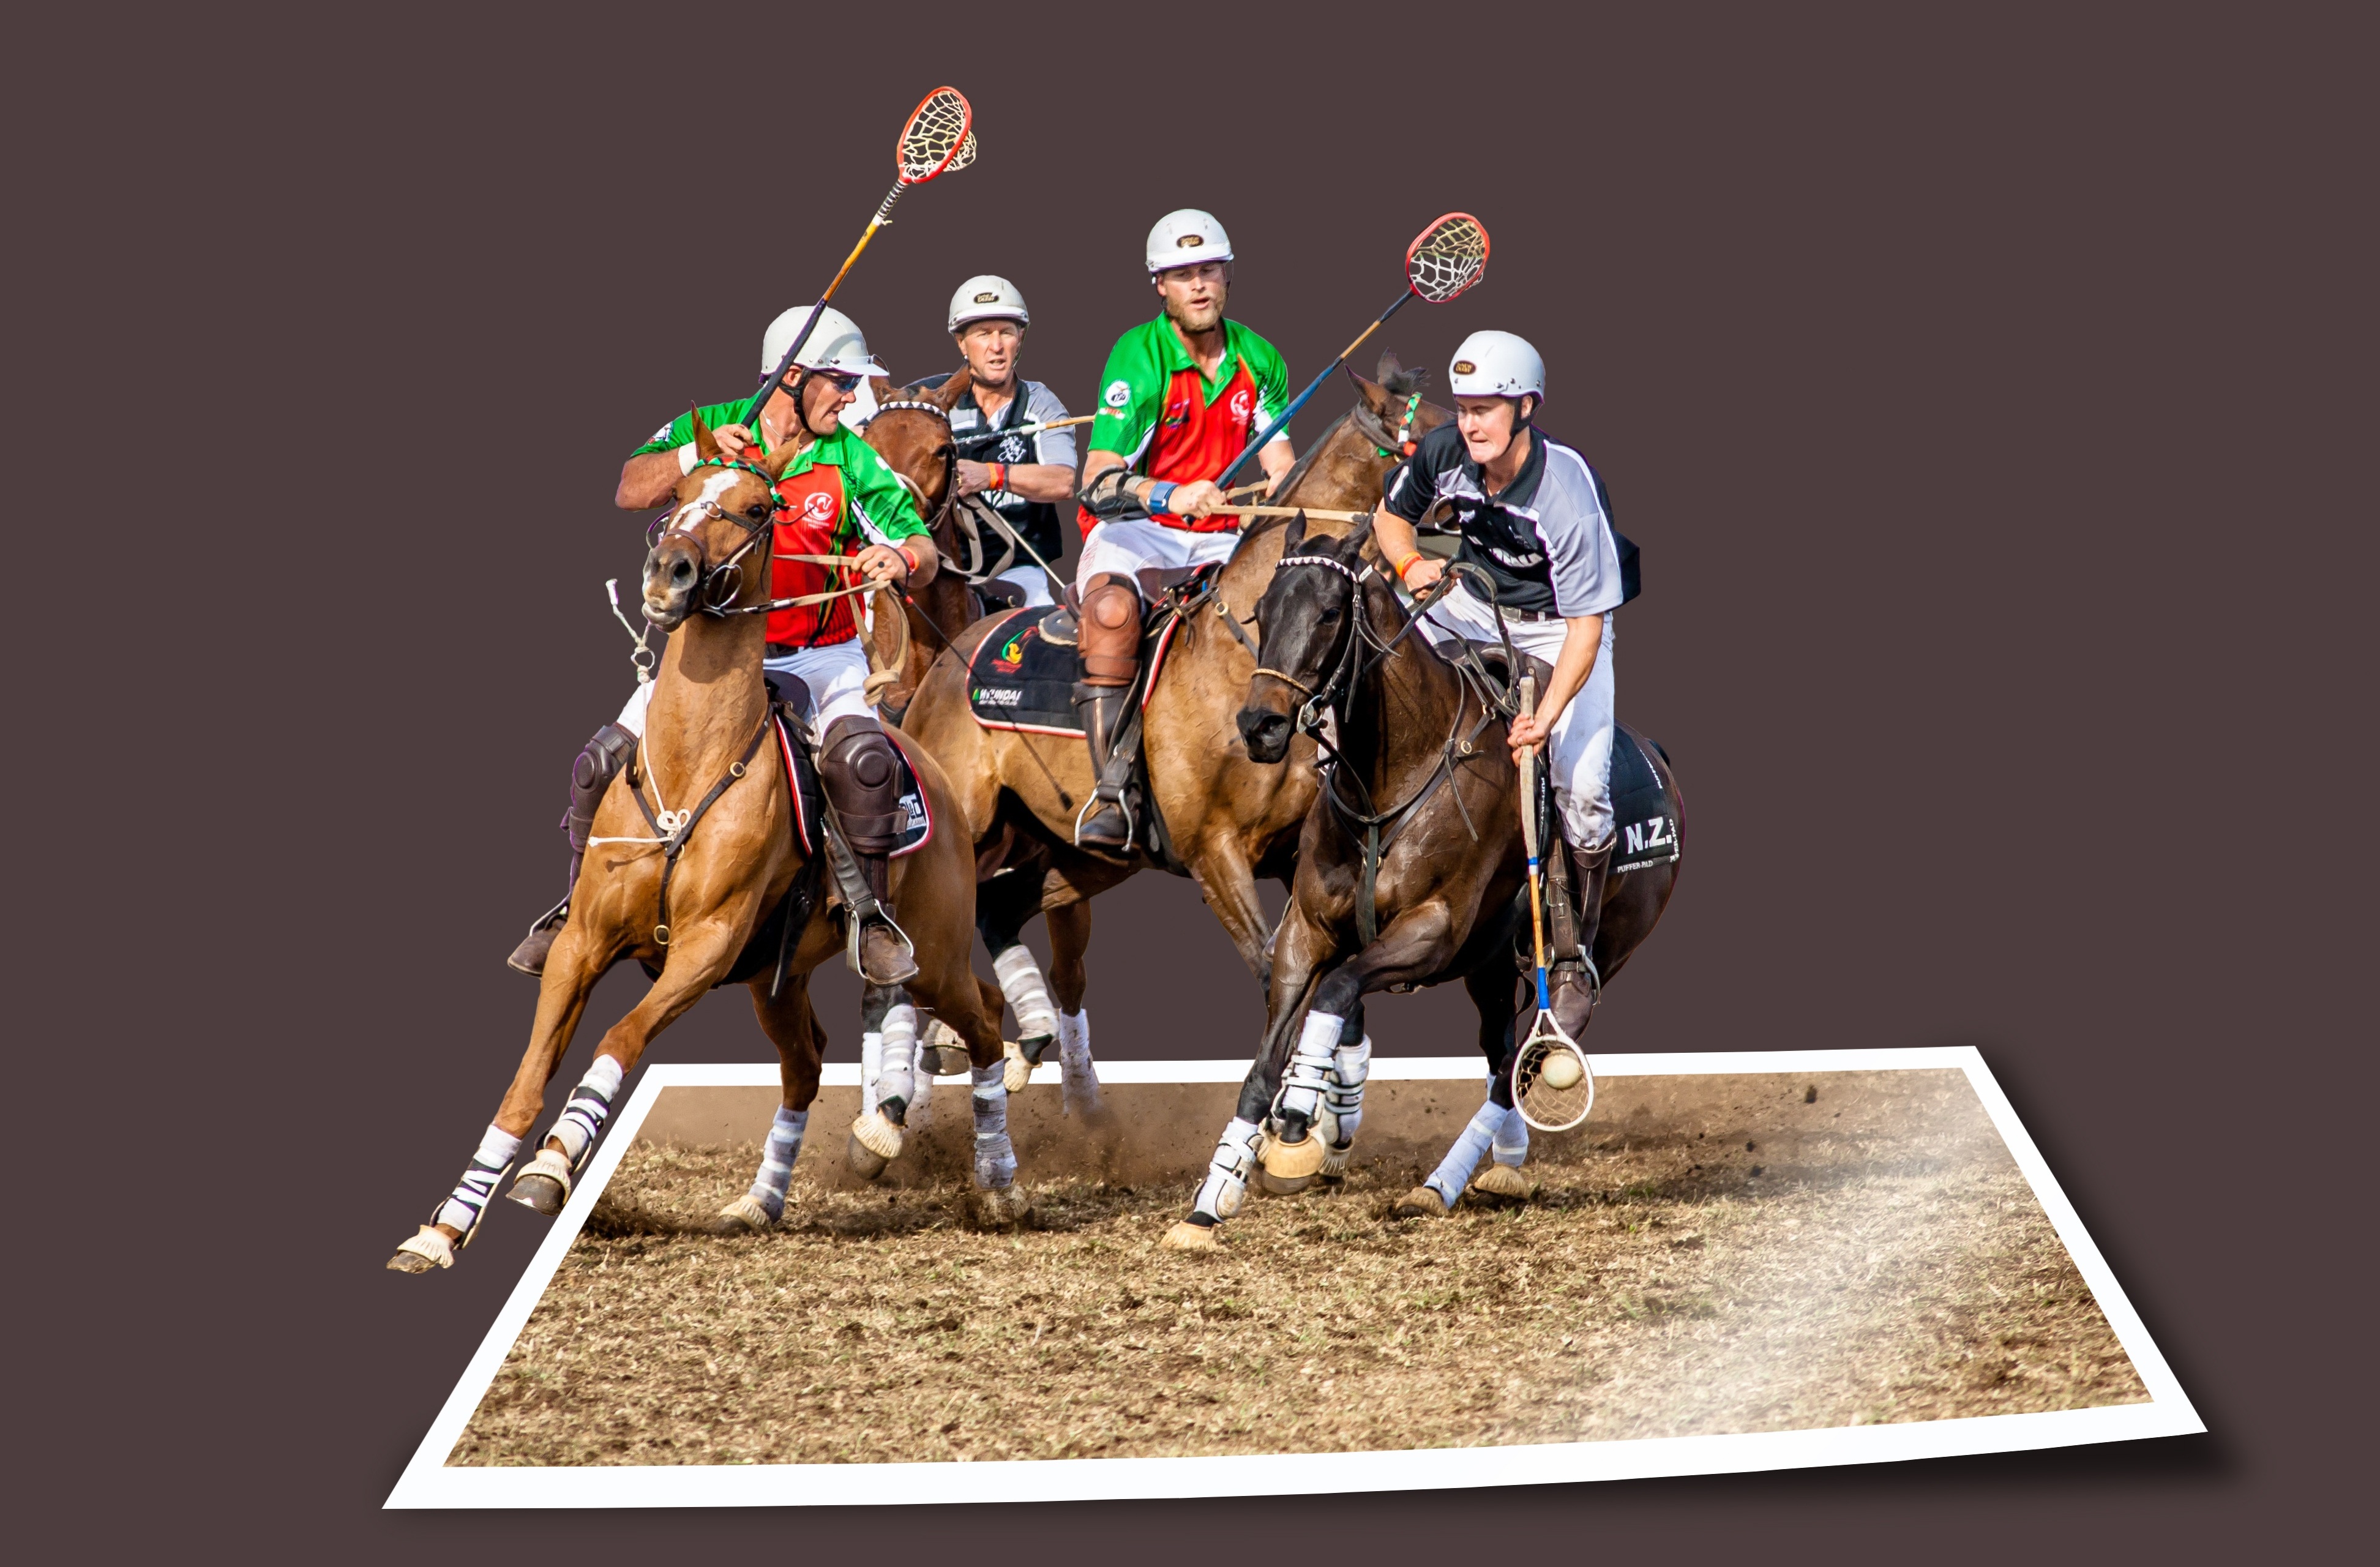
creative, sport, equestrian, horses, team, sports, racing, picture, jockey, western riding, image editing, ball sports, eventing, animal sports, equestrian sport, pictur